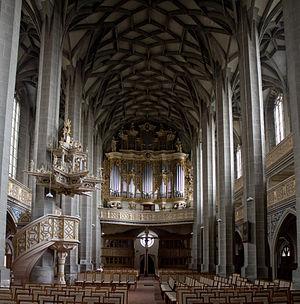
Georg Friedrich Haendel [ˈɡeːɔʁk ˈfʁiːdʁɪç ˈhɛndəl] ou Georg Friederich Händel est un compositeur allemand, devenu sujet anglais, né le 23 février 1685 à Halle-sur-Saale et mort le 14 avril 1759 à Westminster.